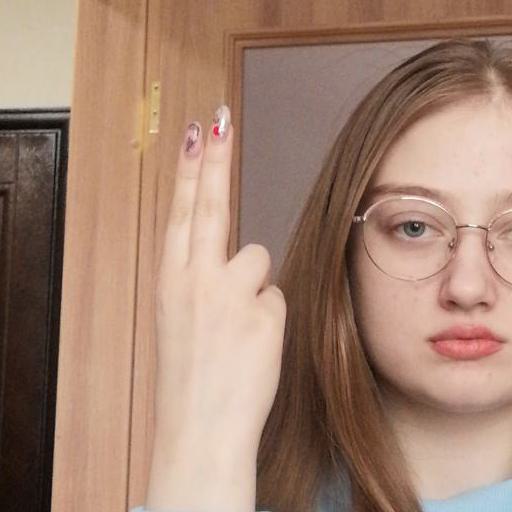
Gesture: two_up_inverted